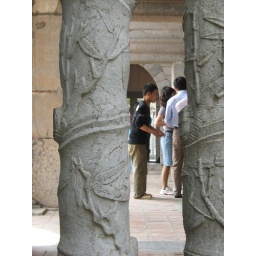
Pillars carved to look like bamboo at the base of the bell tower in the grounds of the Phat Diem Cathedral